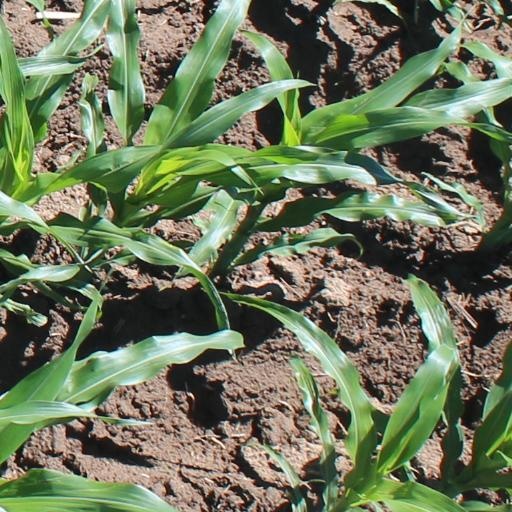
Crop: maize; corn